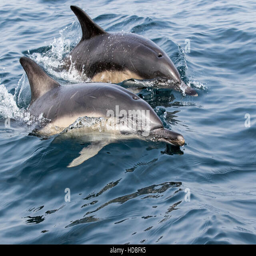
biological genus and jumping out of the sea